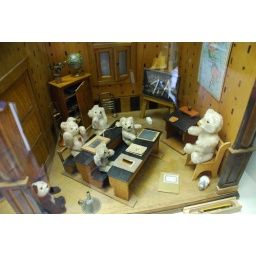
bears in classroom ^^